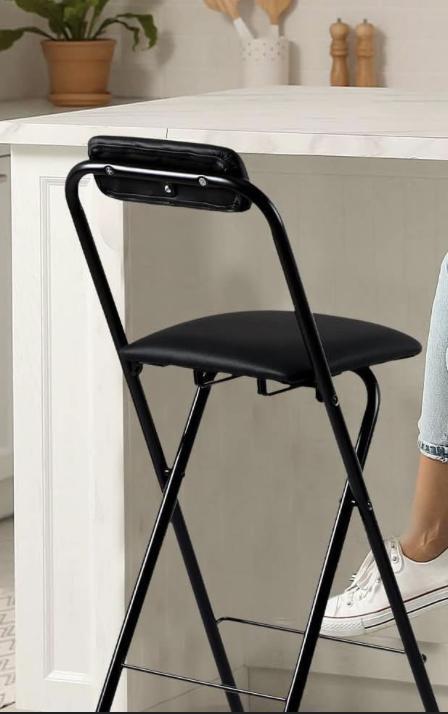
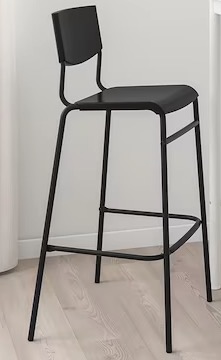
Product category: stool
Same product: no